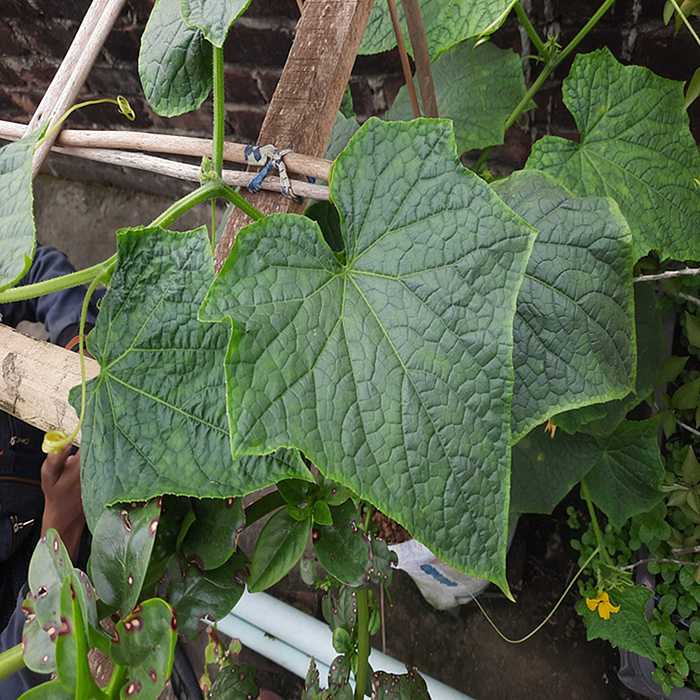
Plant: Cucumber
Label: Fresh leaf